Leonard Hill (physiologist)

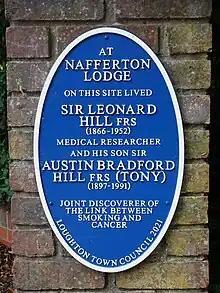
Blue plaque commemorating the family home in Loughton

Hill married Janet Alexander in 1891, and they had six children. In 1904, he took an extended leave of absence due to tuberculosis. Hill died of a cerebral thrombosis in 1952.